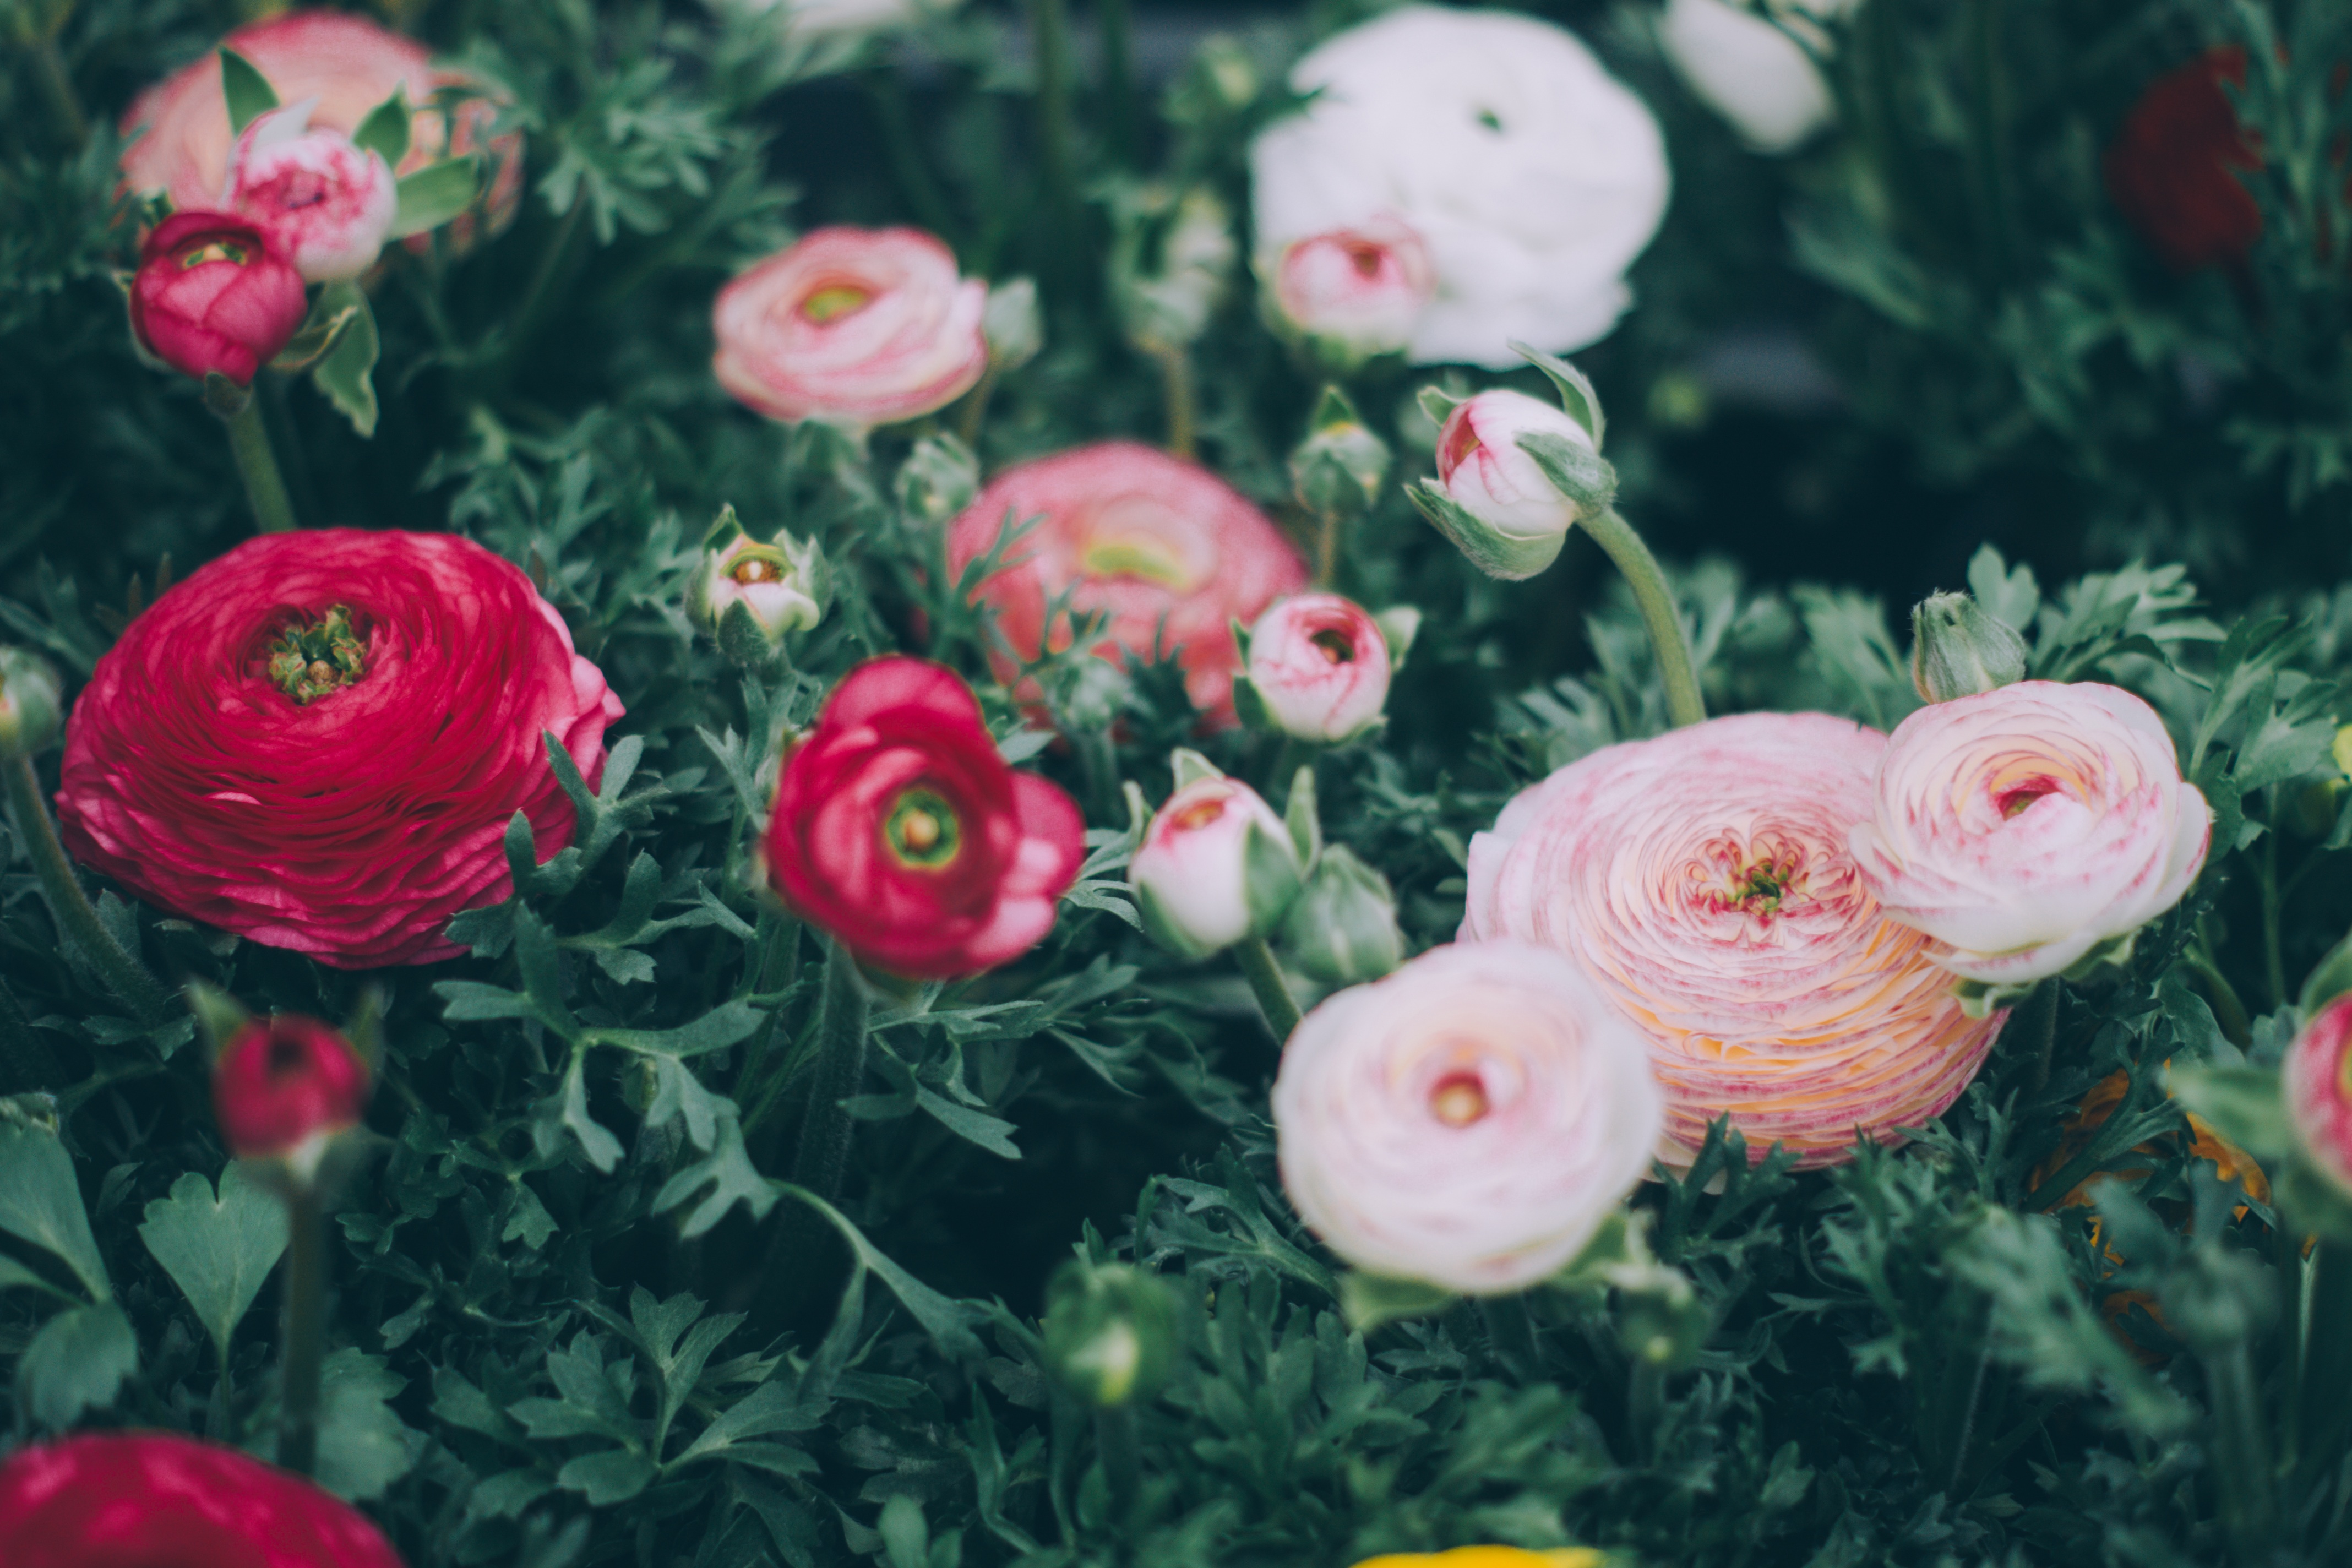
plant, flower, petal, floral, rose, red, botany, pink, flora, flowers, art, floristry, peony, flowering plant, garden roses, rose family, flower bouquet, floral design, land plant, flower arranging